Jean Blondel

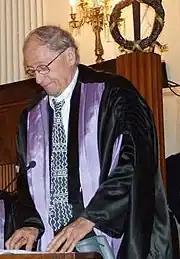
Blondel in 2008

Jean Blondel (26 October 1929 – 25 December 2022) was a French political scientist specialising in comparative politics. He was Emeritus Professor at the European University Institute in Florence, and visiting professor at the University of Siena.